Nikolai Rezanov

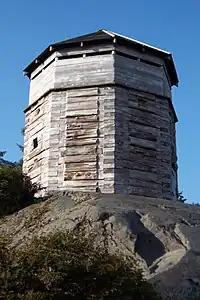
A replica of Russian Block House #1 (one of three watchtowers that guarded the stockade walls at Novo-Arkhangelsk) as constructed by the National Park Service in 1962.

Rezanov had just succeeded in persuading Catherine II to sign his charter when she died (1796), forcing him to begin again to obtain a charter from the unbalanced and intractable Emperor Paul I. For a time the outlook appeared hopeless, but Rezanov's skill, subtlety and address prevailed, and he obtained the Emperor's signature to the Ukase of 1799 shortly before the Emperor was assassinated. The Russian-American Company (RAC) was granted a monopoly over the Pacific Northwest coast of North America, from latitude 55 degrees northward, roughly the southern border of Alaska today; and over the chain of islands extending from Kamchatka northward to Alaska and southward to Japan for a period of twenty years. As a civil servant, Rezanov couldn't be directly named a director of the company, so he was officially designated the RAC's "High Representative in the Capital". The majority of the shares were owned by the Shelikhov family, although Rezanov, Emperor Paul, the future Emperor Alexander I of Russia and Grand Duke Constantine Pavlovich were also shareholders. Initially the company turned a favorable profit until the first years of the 19th century, after which mismanagement and scarcity of nourishing food threatened it with serious losses, if not ultimate ruin.